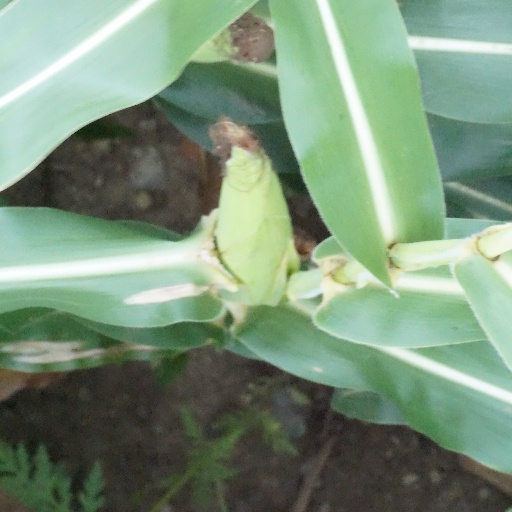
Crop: maize; corn